Algoma High School

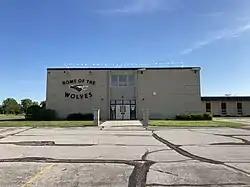
The school in 2020

Algoma High School is a public high school in Algoma, Wisconsin, United States. It is part of the Algoma School District.